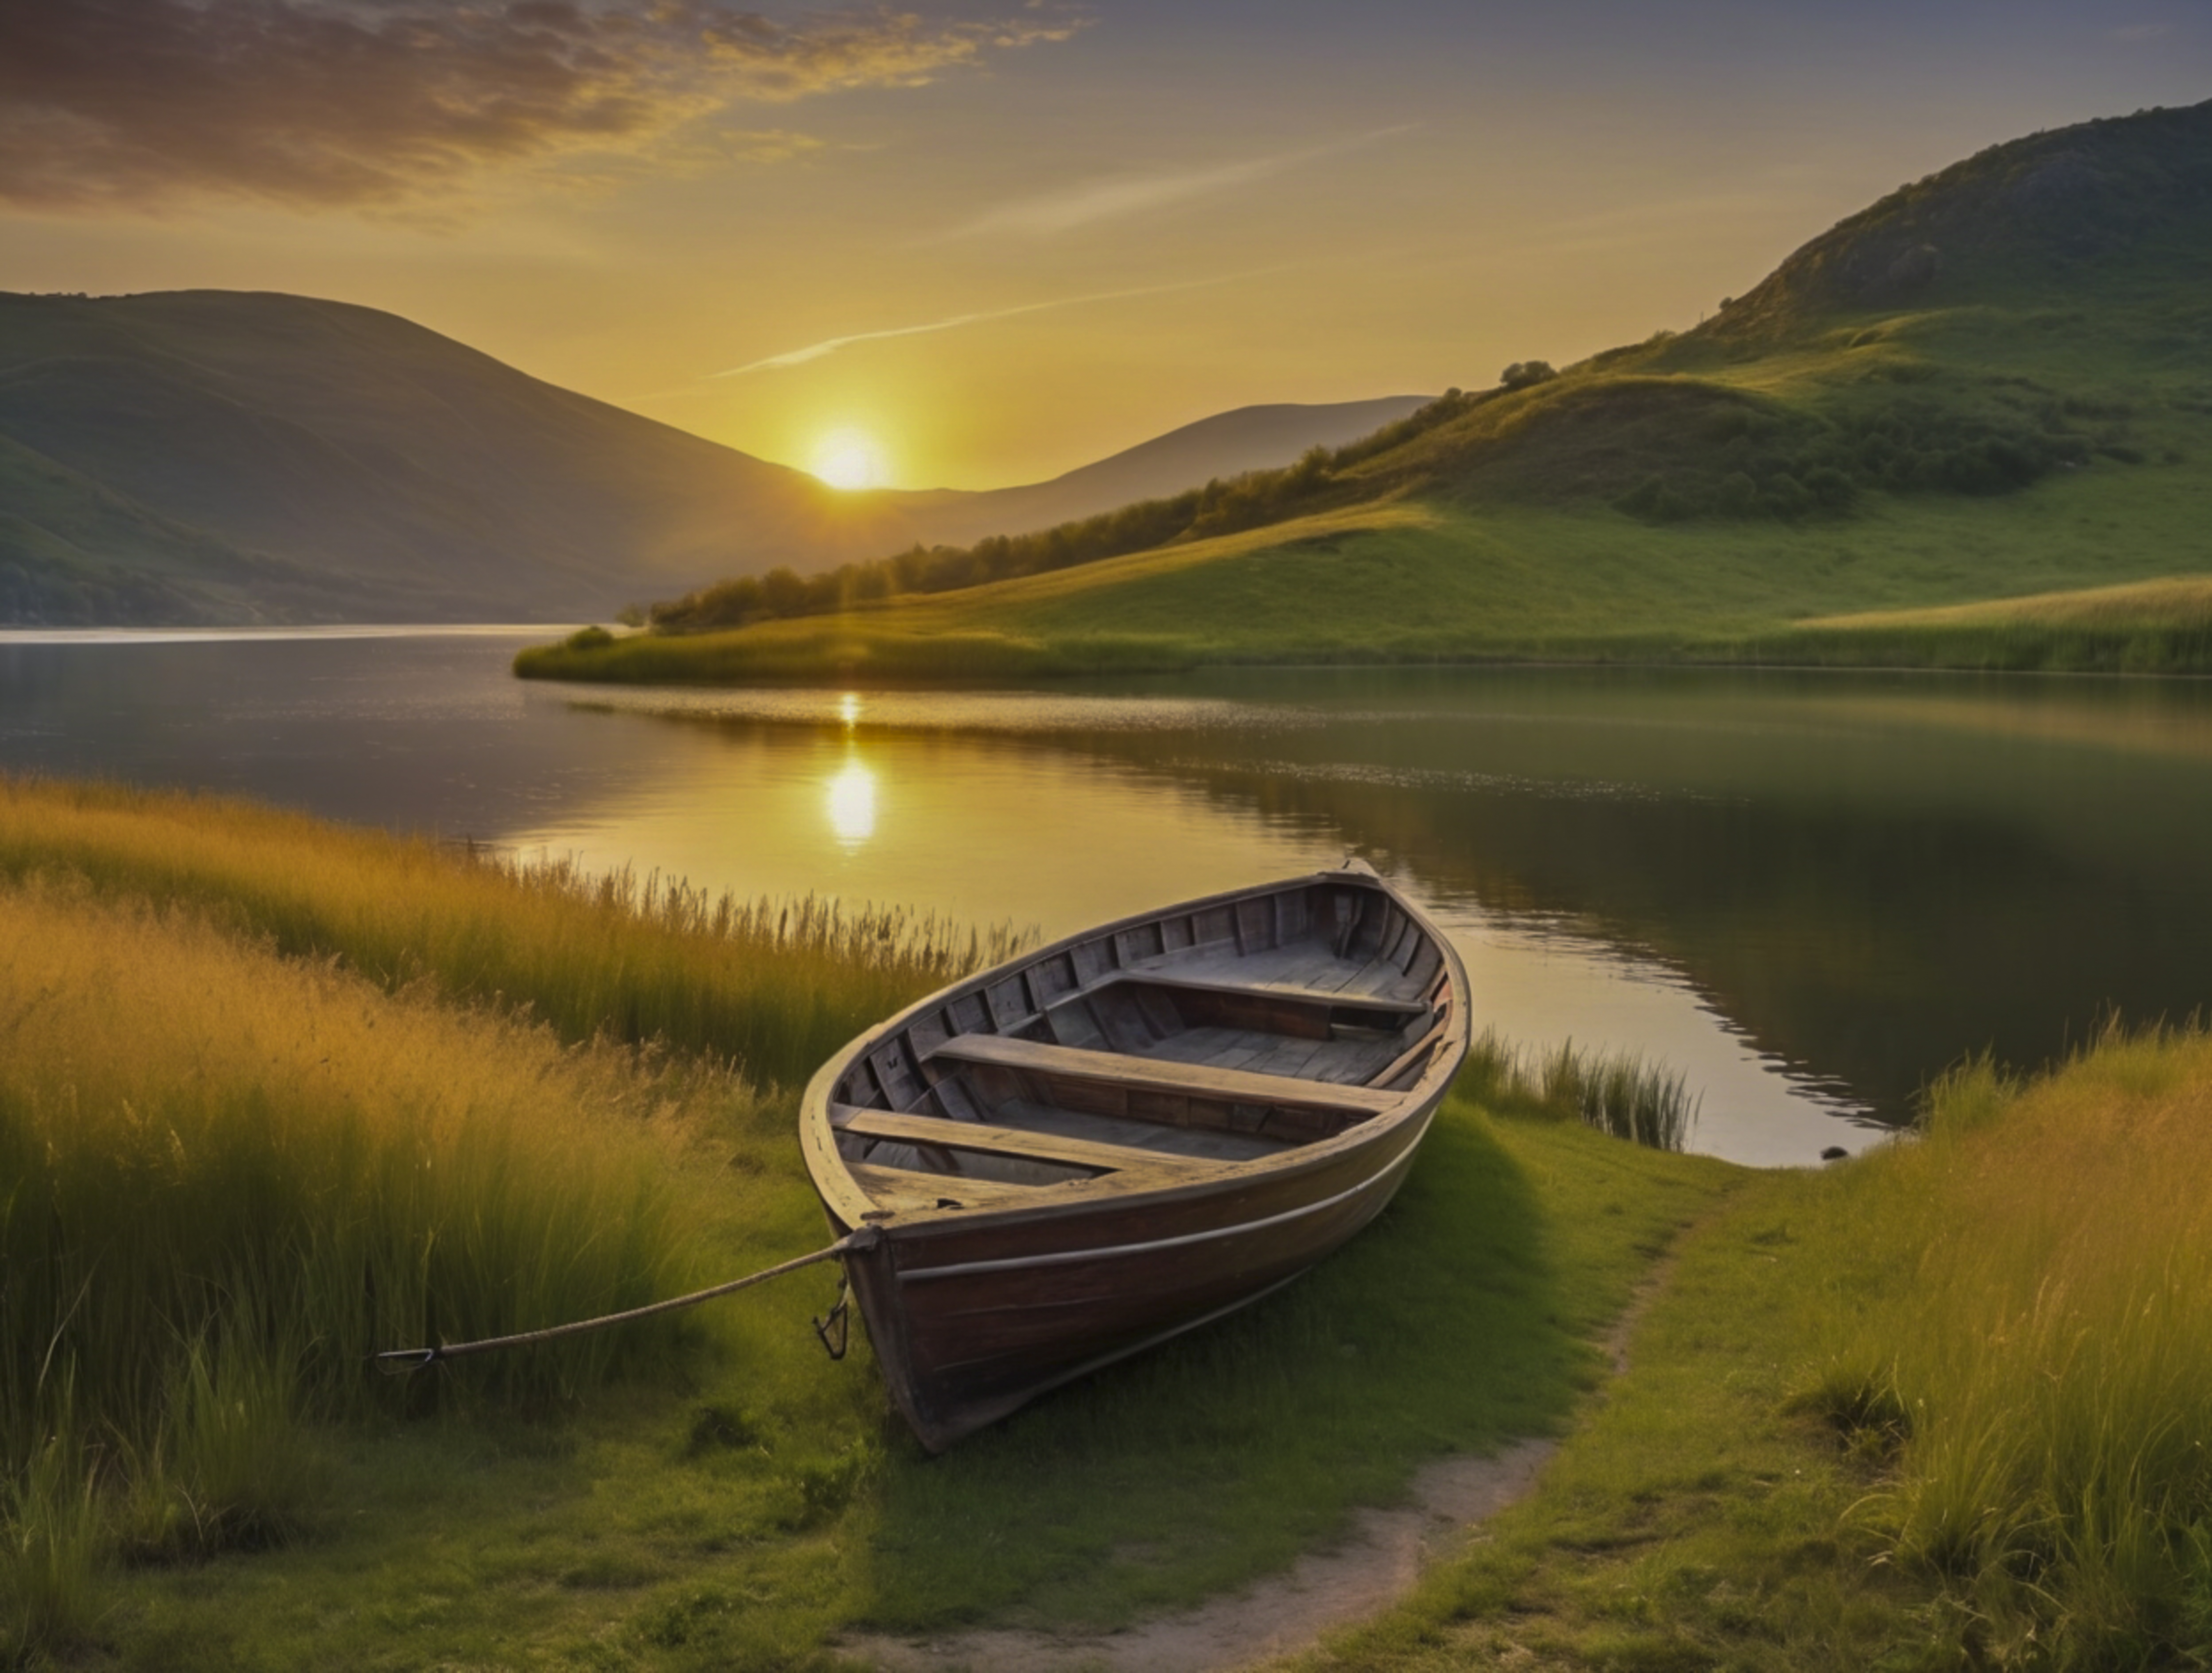
beach, summer, travel, nature, wood, landscape, sea, fish, green, lifestyle, vacation, old, fishing, boat, ship, lake, river, board, wooden, tourism, transportation, marine, coastline, coast, shore, transport, pier, rowing, nautical, fisherman, traditional, vessel, outdoor, boating, rowboat, boats, moored, calm, fishing boat, row, rustic boat, single, small, sunny, view, wooden boat, water, cloud, sky, water resources, mountain, plant, natural landscape, natural environment, watercraft, highland, sunlight, vehicle, grass, bank, watercourse, grassland, tree, rural area, boats and boating equipment and supplies, horizon, sunrise, dusk, afterglow, reflection, sunset, reservoir, mountain range, hill, lake district, wetland, tarn, evening, loch, fell, sound, canoe, water transportation, dawn, inlet, marsh, night, dock